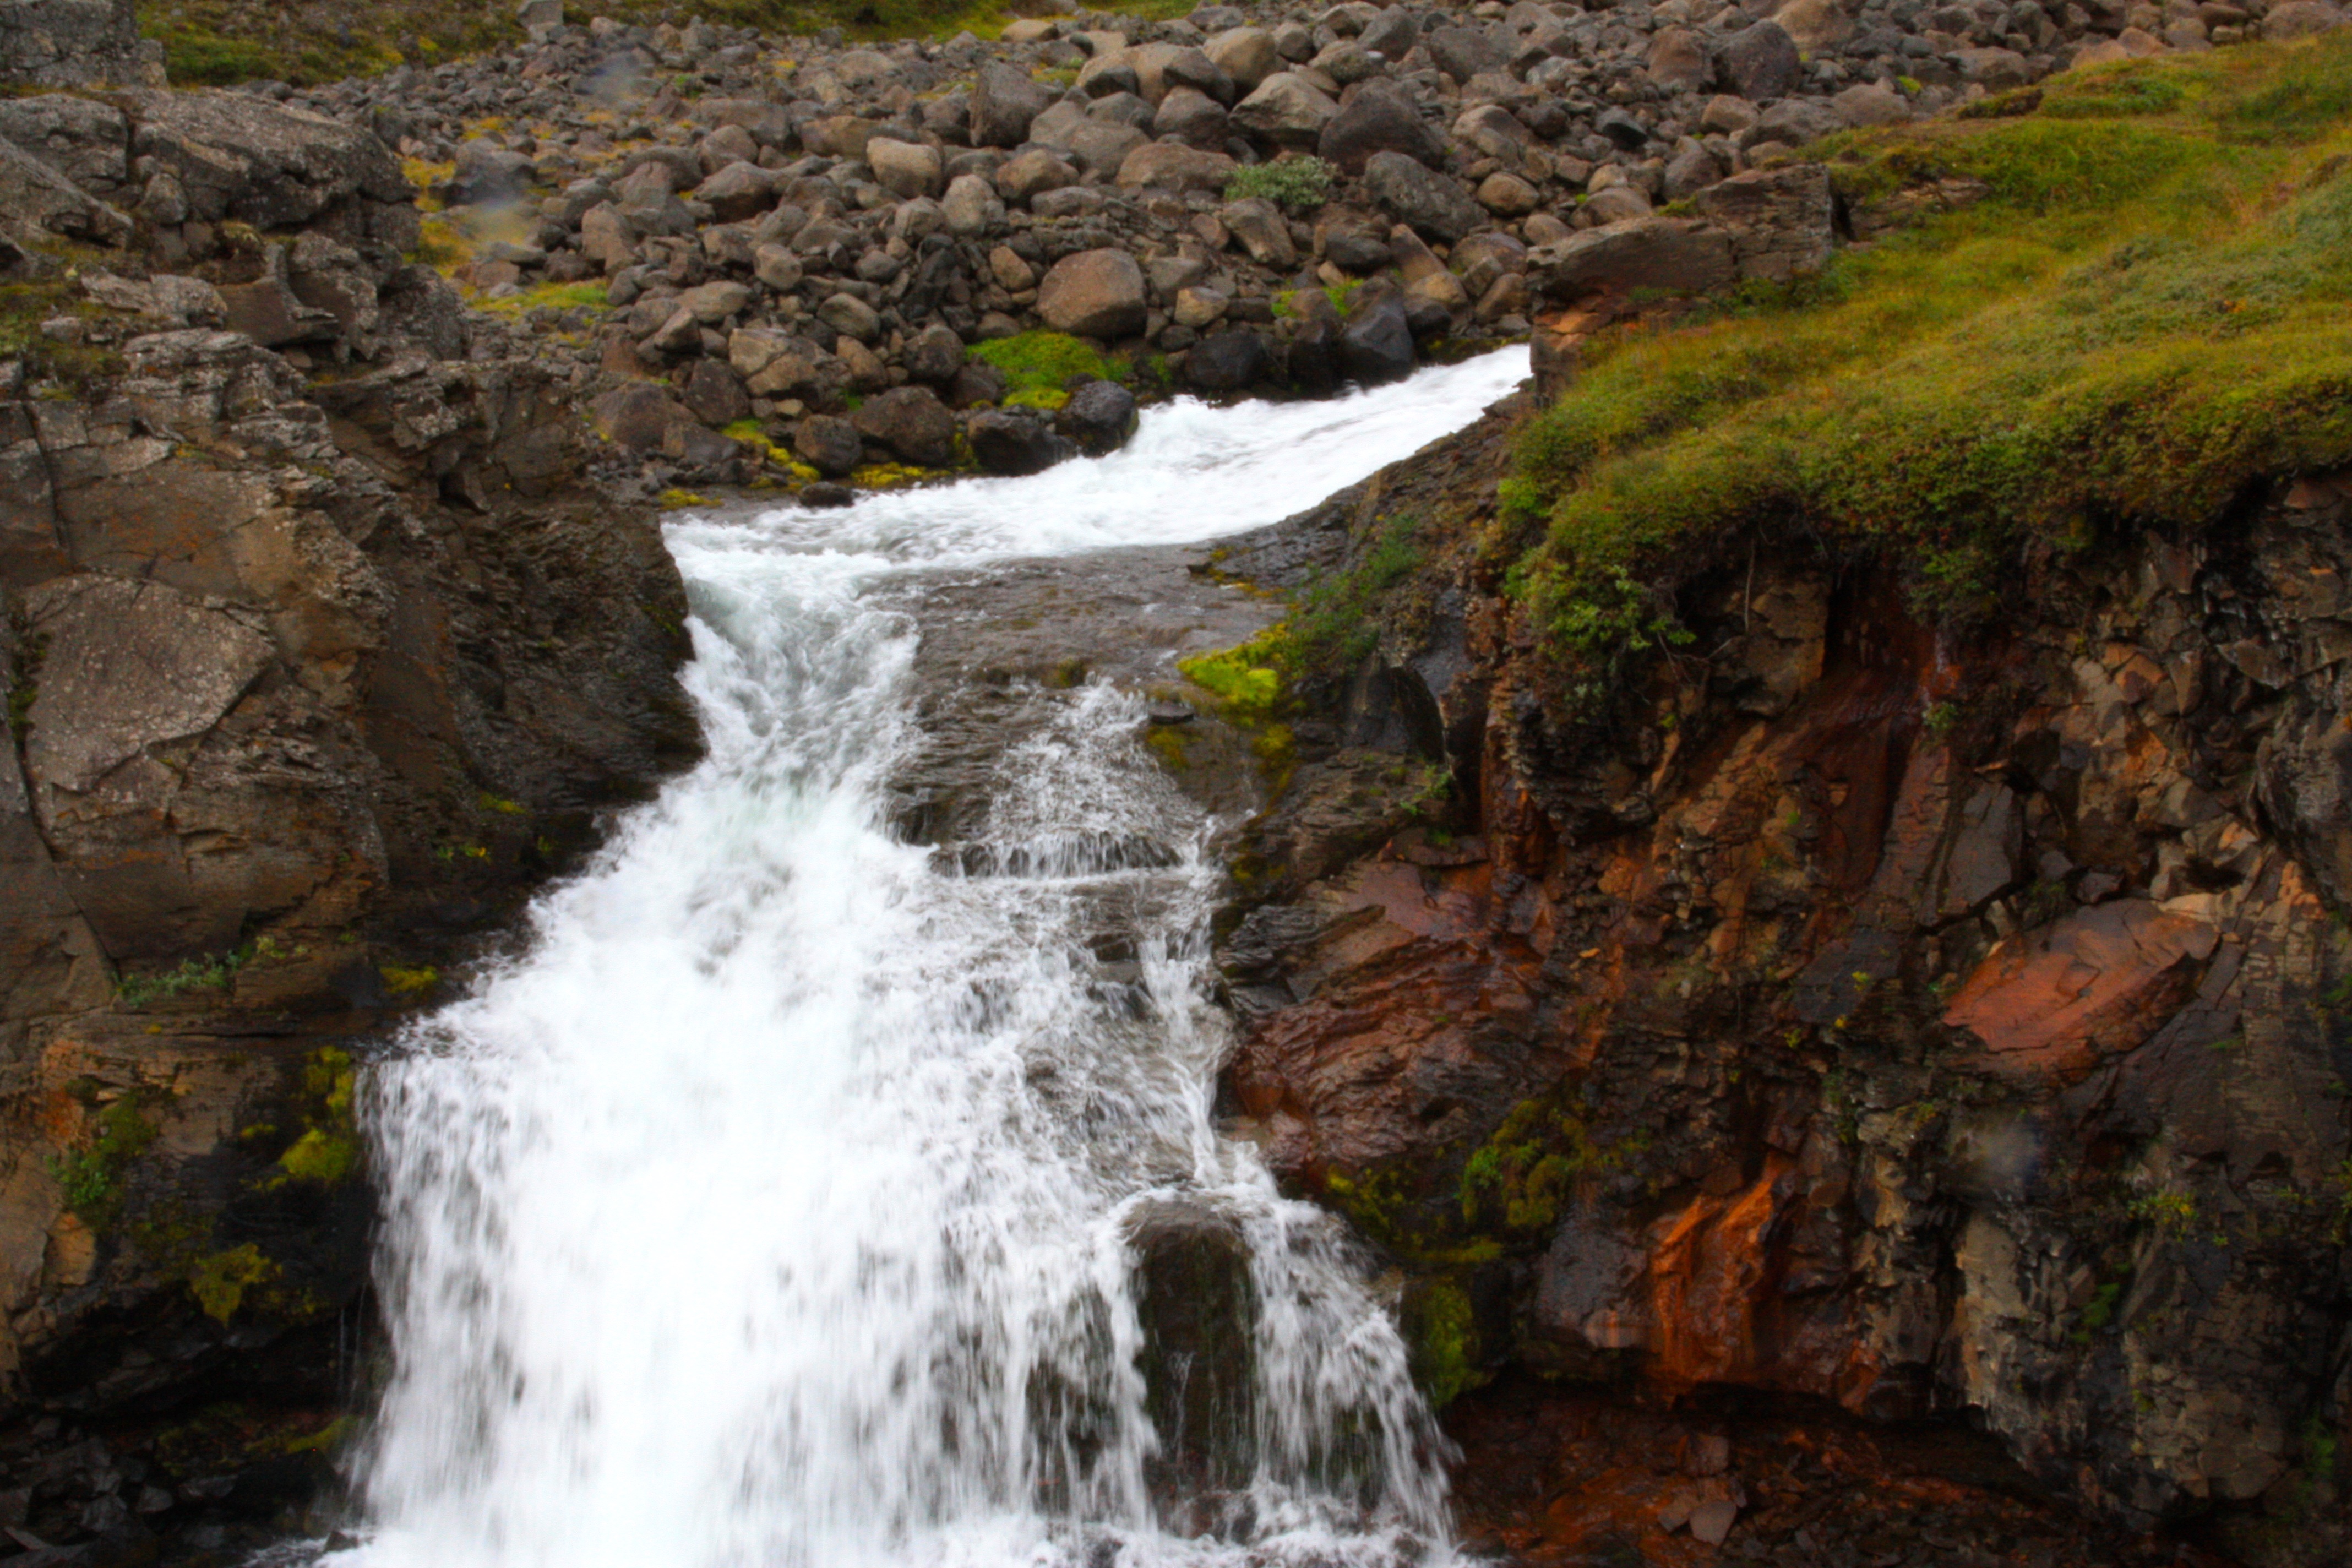
water, rock, waterfall, formation, stream, autumn, rapid, body of water, farbenspiel, ravine, wasserfall, water feature, watercourse, water masses, geological phenomenon, east iceland